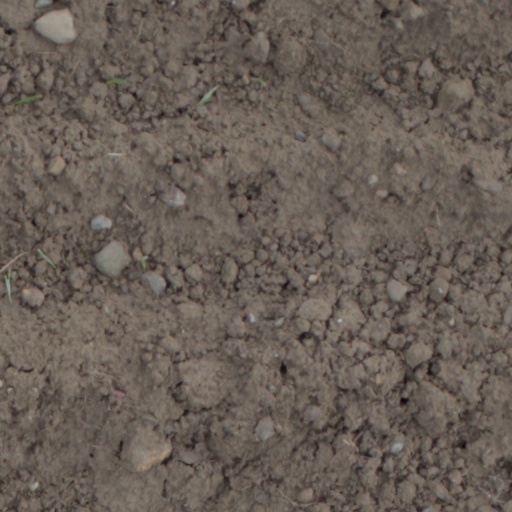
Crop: wheat